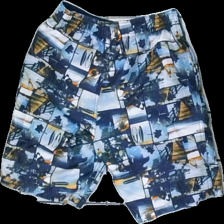
View: back
Type: Shorts
Category: Children
Brand: Not in the list
Brand text on label: Pepperts!
Colors: Blue, White, Yellow, Multicolor
Material: 100% polyester
Pattern: Other
Cut: Regular, Loose
Size: 146
Season: Summer
Trend: Sports
Price range: <50
Recommended usage: Reuse